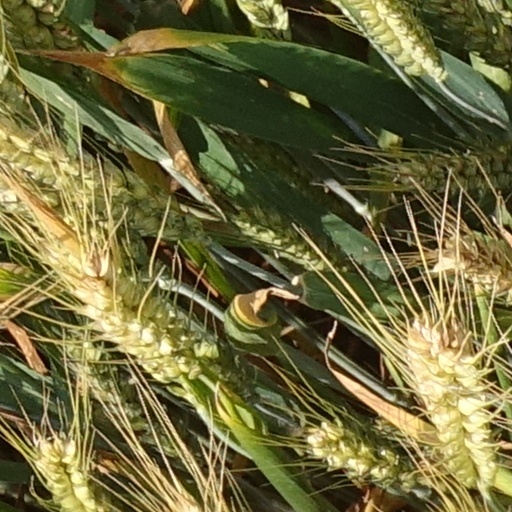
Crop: wheat